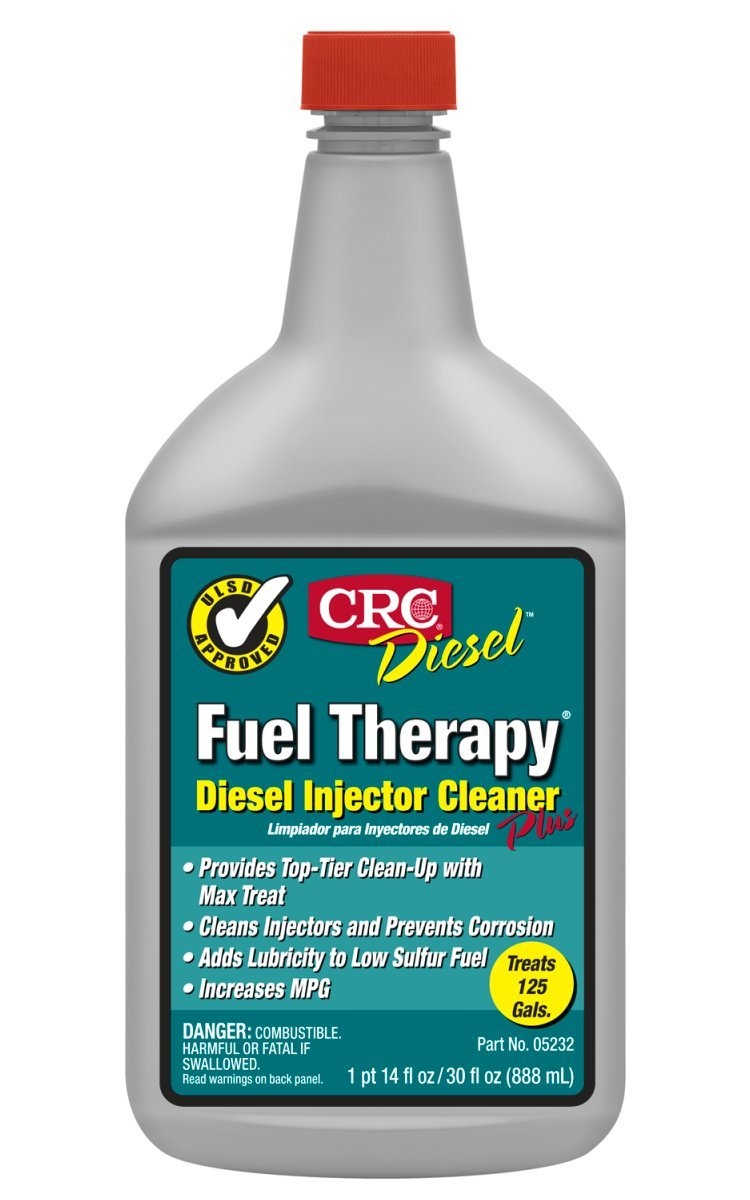
CRC Diesel Fuel Therapy Diesel Injector Cleaner Plus 05232 â€“ 30 Fl Oz. Diesel Fuel Treatment
Brand: CRC
Category: Vehicles & Parts > Vehicle Parts & Accessories > Vehicle Maintenance, Care & Decor > Vehicle Fluids > Vehicle Fuel System Cleaners > Fuel Injector Cleaners